Mobile phone tracking

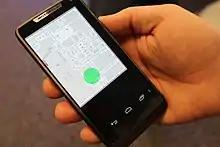
An indoor location tracking map on a mobile phone

Mobile phone tracking is a process for identifying the location of a mobile phone, whether stationary or moving. Localization may be affected by a number of technologies, such as the multilateration of radio signals between (several) cell towers of the network and the phone or by simply using GNSS. To locate a mobile phone using multilateration of mobile radio signals, the phone must emit at least the idle signal to contact nearby antenna towers and does not require an active call. The Global System for Mobile Communications (GSM) is based on the phone's signal strength to nearby antenna masts.